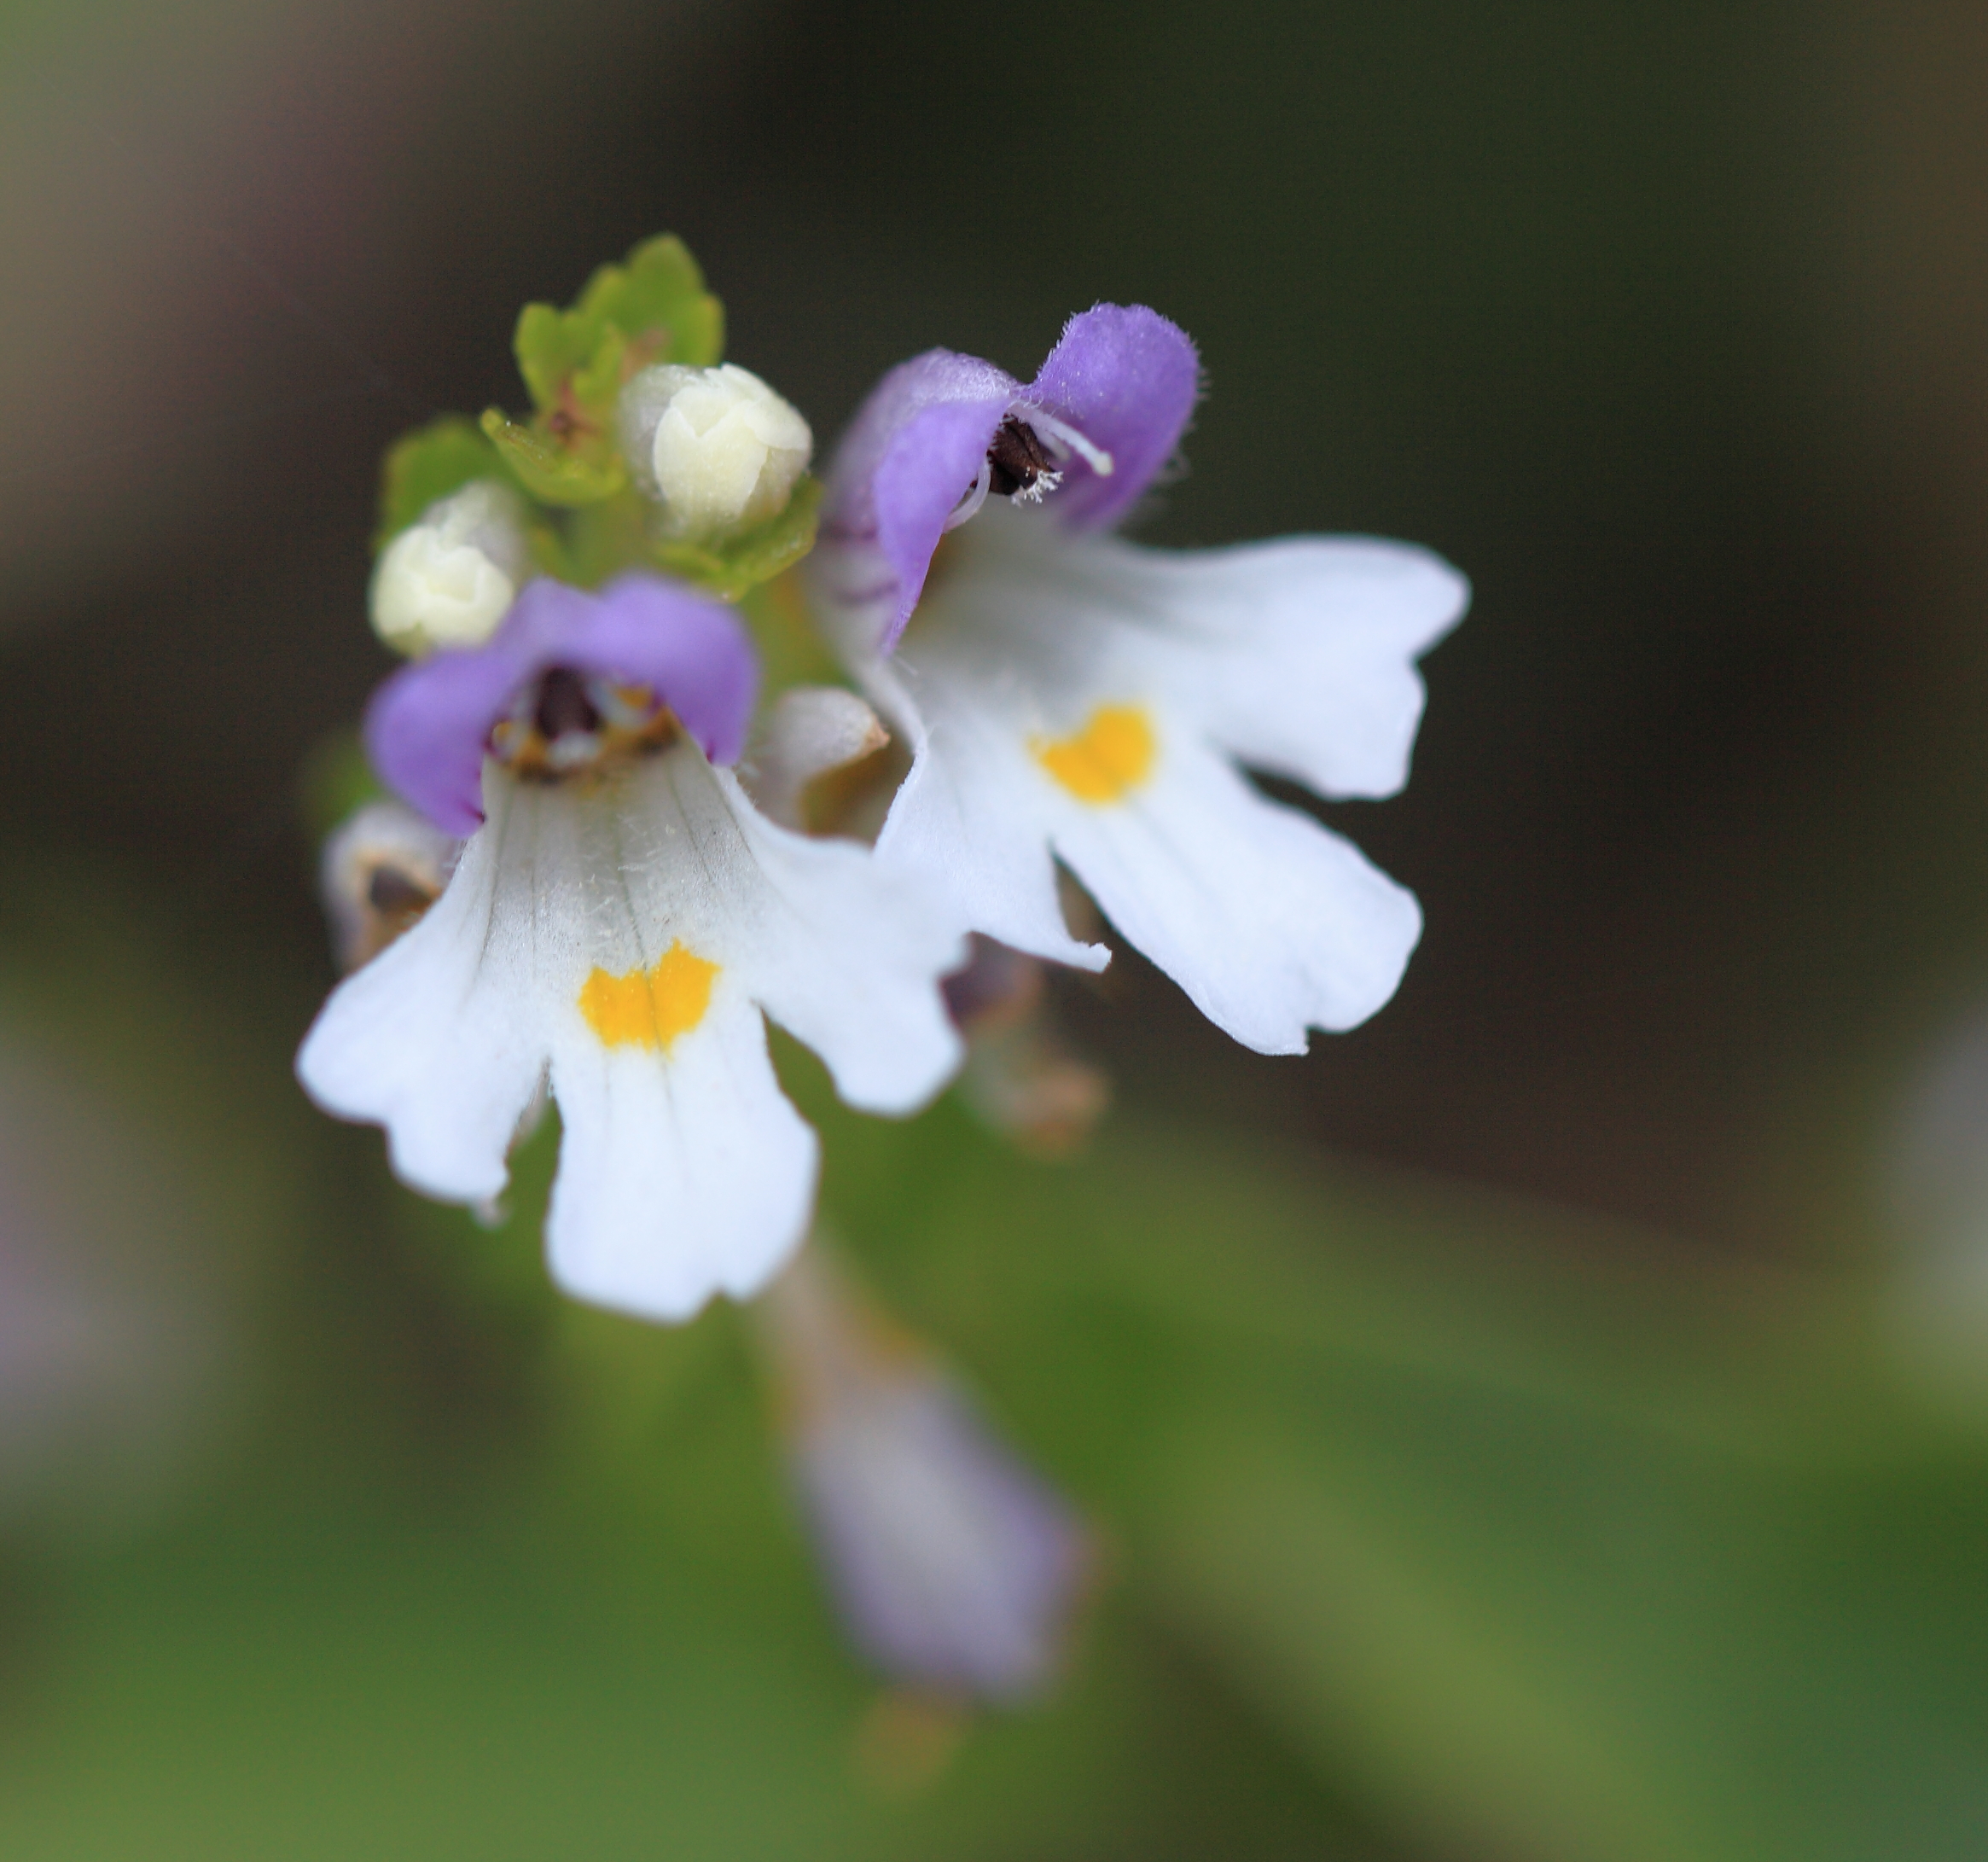
blossom, plant, photography, flower, petal, high, botany, flora, wildflower, close up, cool image, 5d, hires, markii, hi, res, resolution, hakuba, nagano, happoone, kitaazumi, insignis, eyebright, euphrasia, macro photography, flowering plant, land plant, violet family, dayflower family